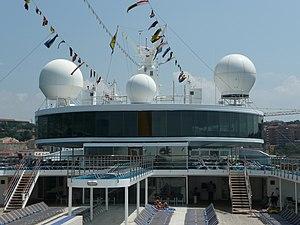
Le pont Cortina du Costa Classica
Le Costa neoClassica est un navire de croisière construit en 1991 par les chantiers navals Fincantieri de Gênes pour la compagnie italienne Costa Croisières, dont il est le premier navire construit spécifiquement pour la croisière et, au moment de sa mise en service, le plus gros navire de la compagnie. Mis en service en décembre 1991 sous le nom de Costa Classica, il fait l’objet d’une importante rénovation à l’hiver 2014. Il intègre dès lors la neoCollection et voit son nom légèrement modifié, devenant le Costa neoClassica.